Vito Fazio-Allmayer

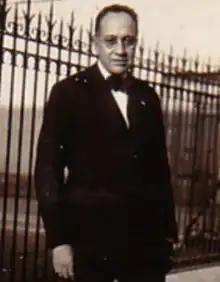
Vito Fazio-Allmayer

Vito Fazio-Allmayer (Palermo, 21 November 1885 – Pisa, 14 April 1958) was an Italian philosopher, pedagogist and university teacher.